The Circle (American TV series) season 2

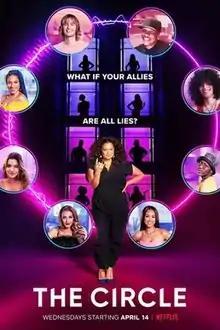
Promotional poster

The second season of the American reality competition streaming series "The Circle" began on April 14, 2021, on Netflix, and concluded on May 5, 2021. The season was announced in March 2020 when Netflix renewed "The Circle" for a second and third season. Michelle Buteau returned as host.